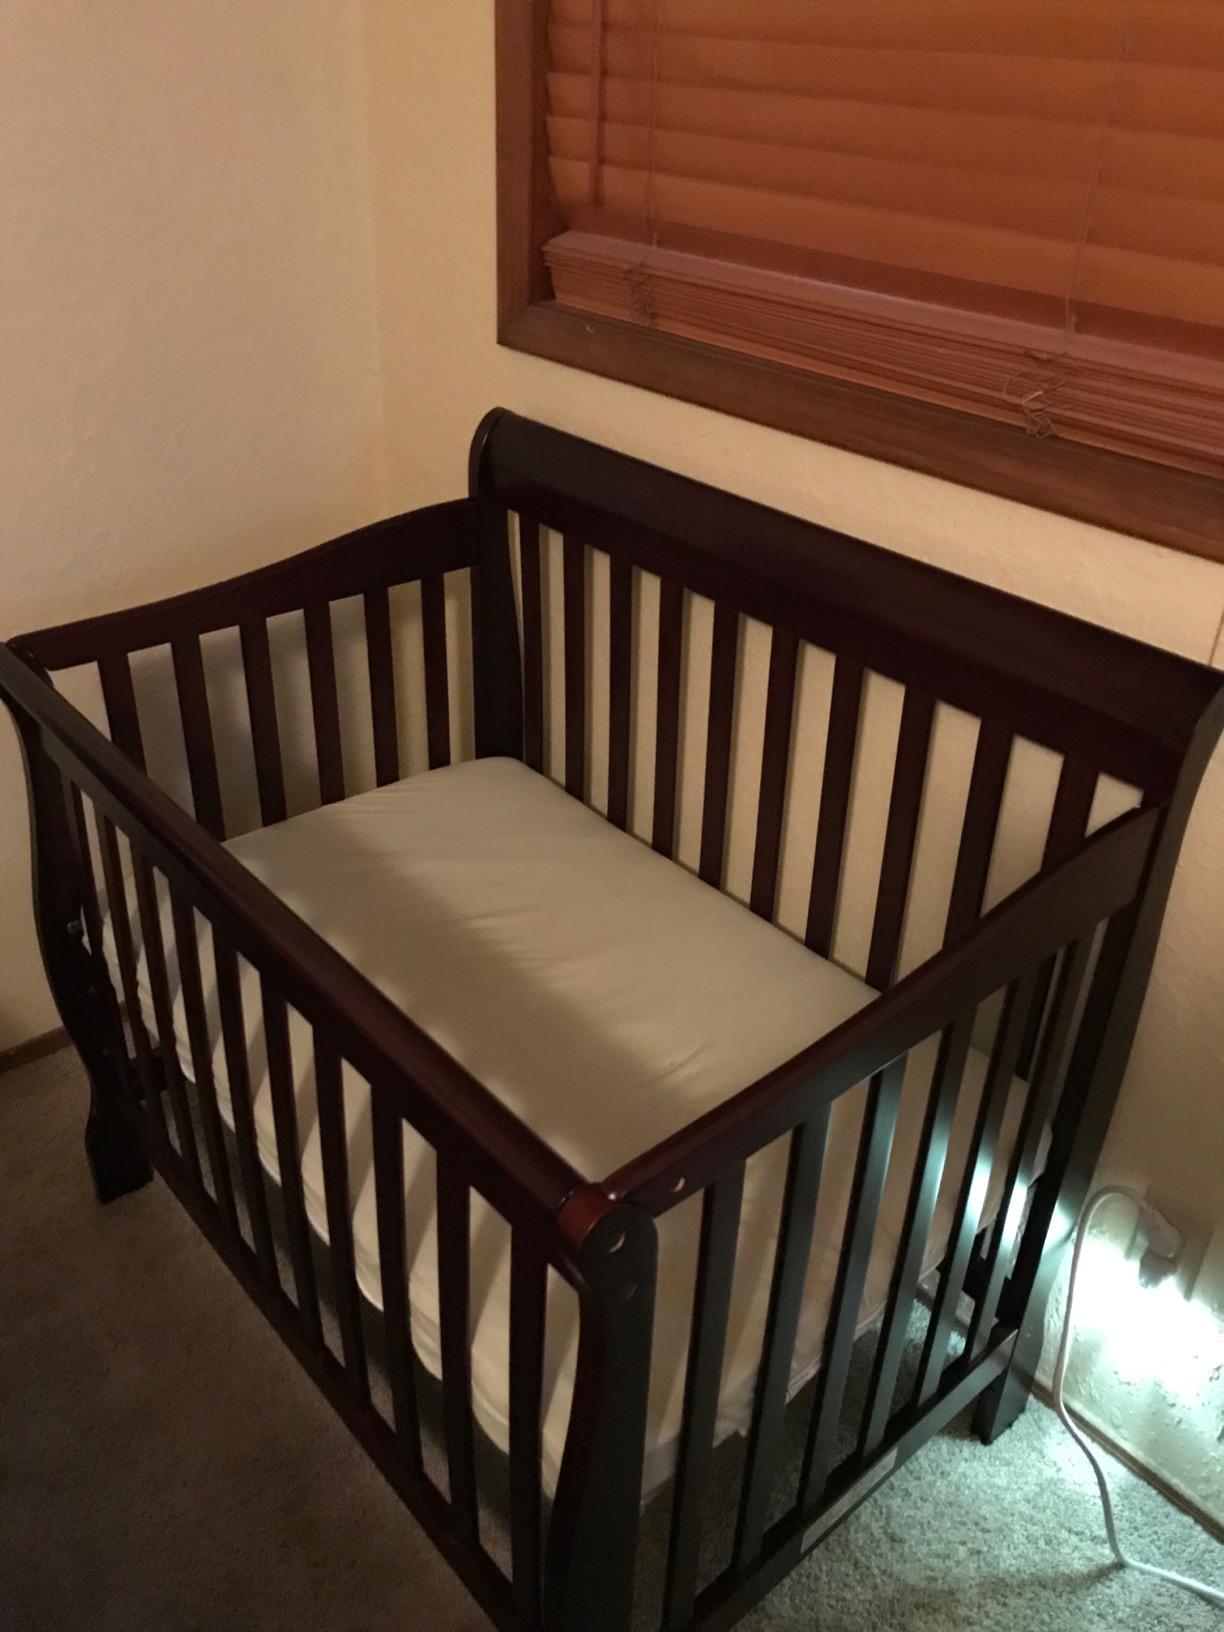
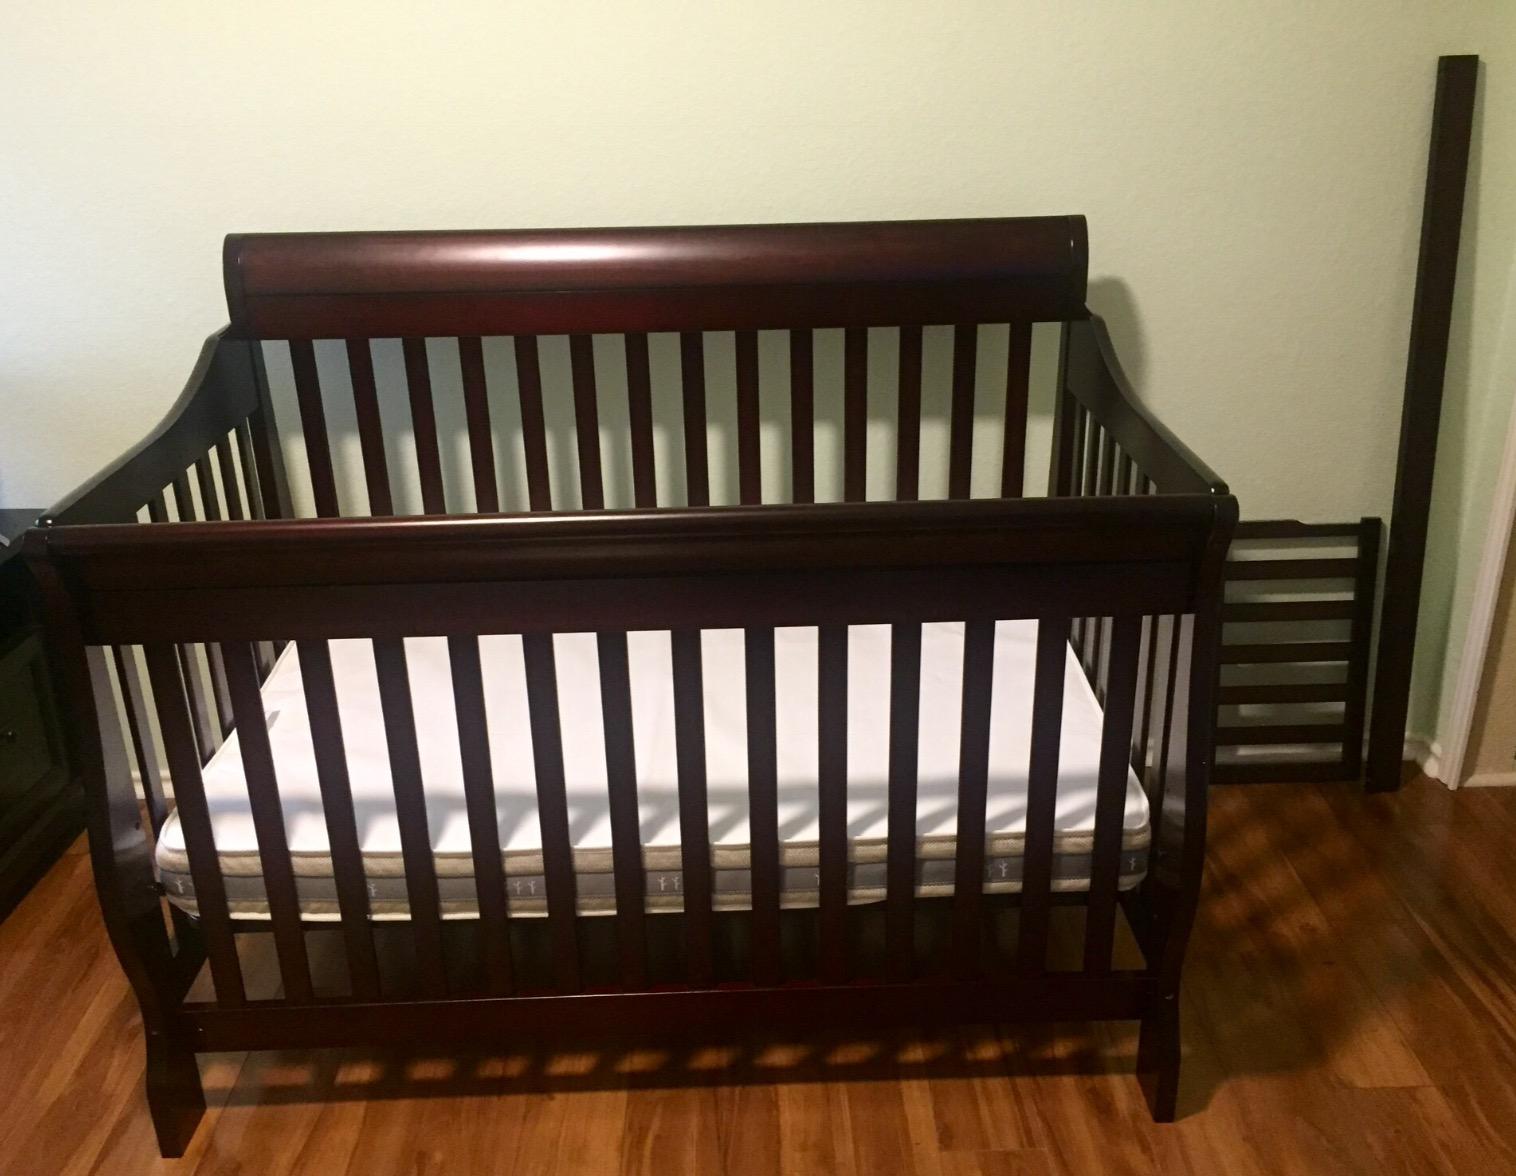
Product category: products_crib
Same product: yes